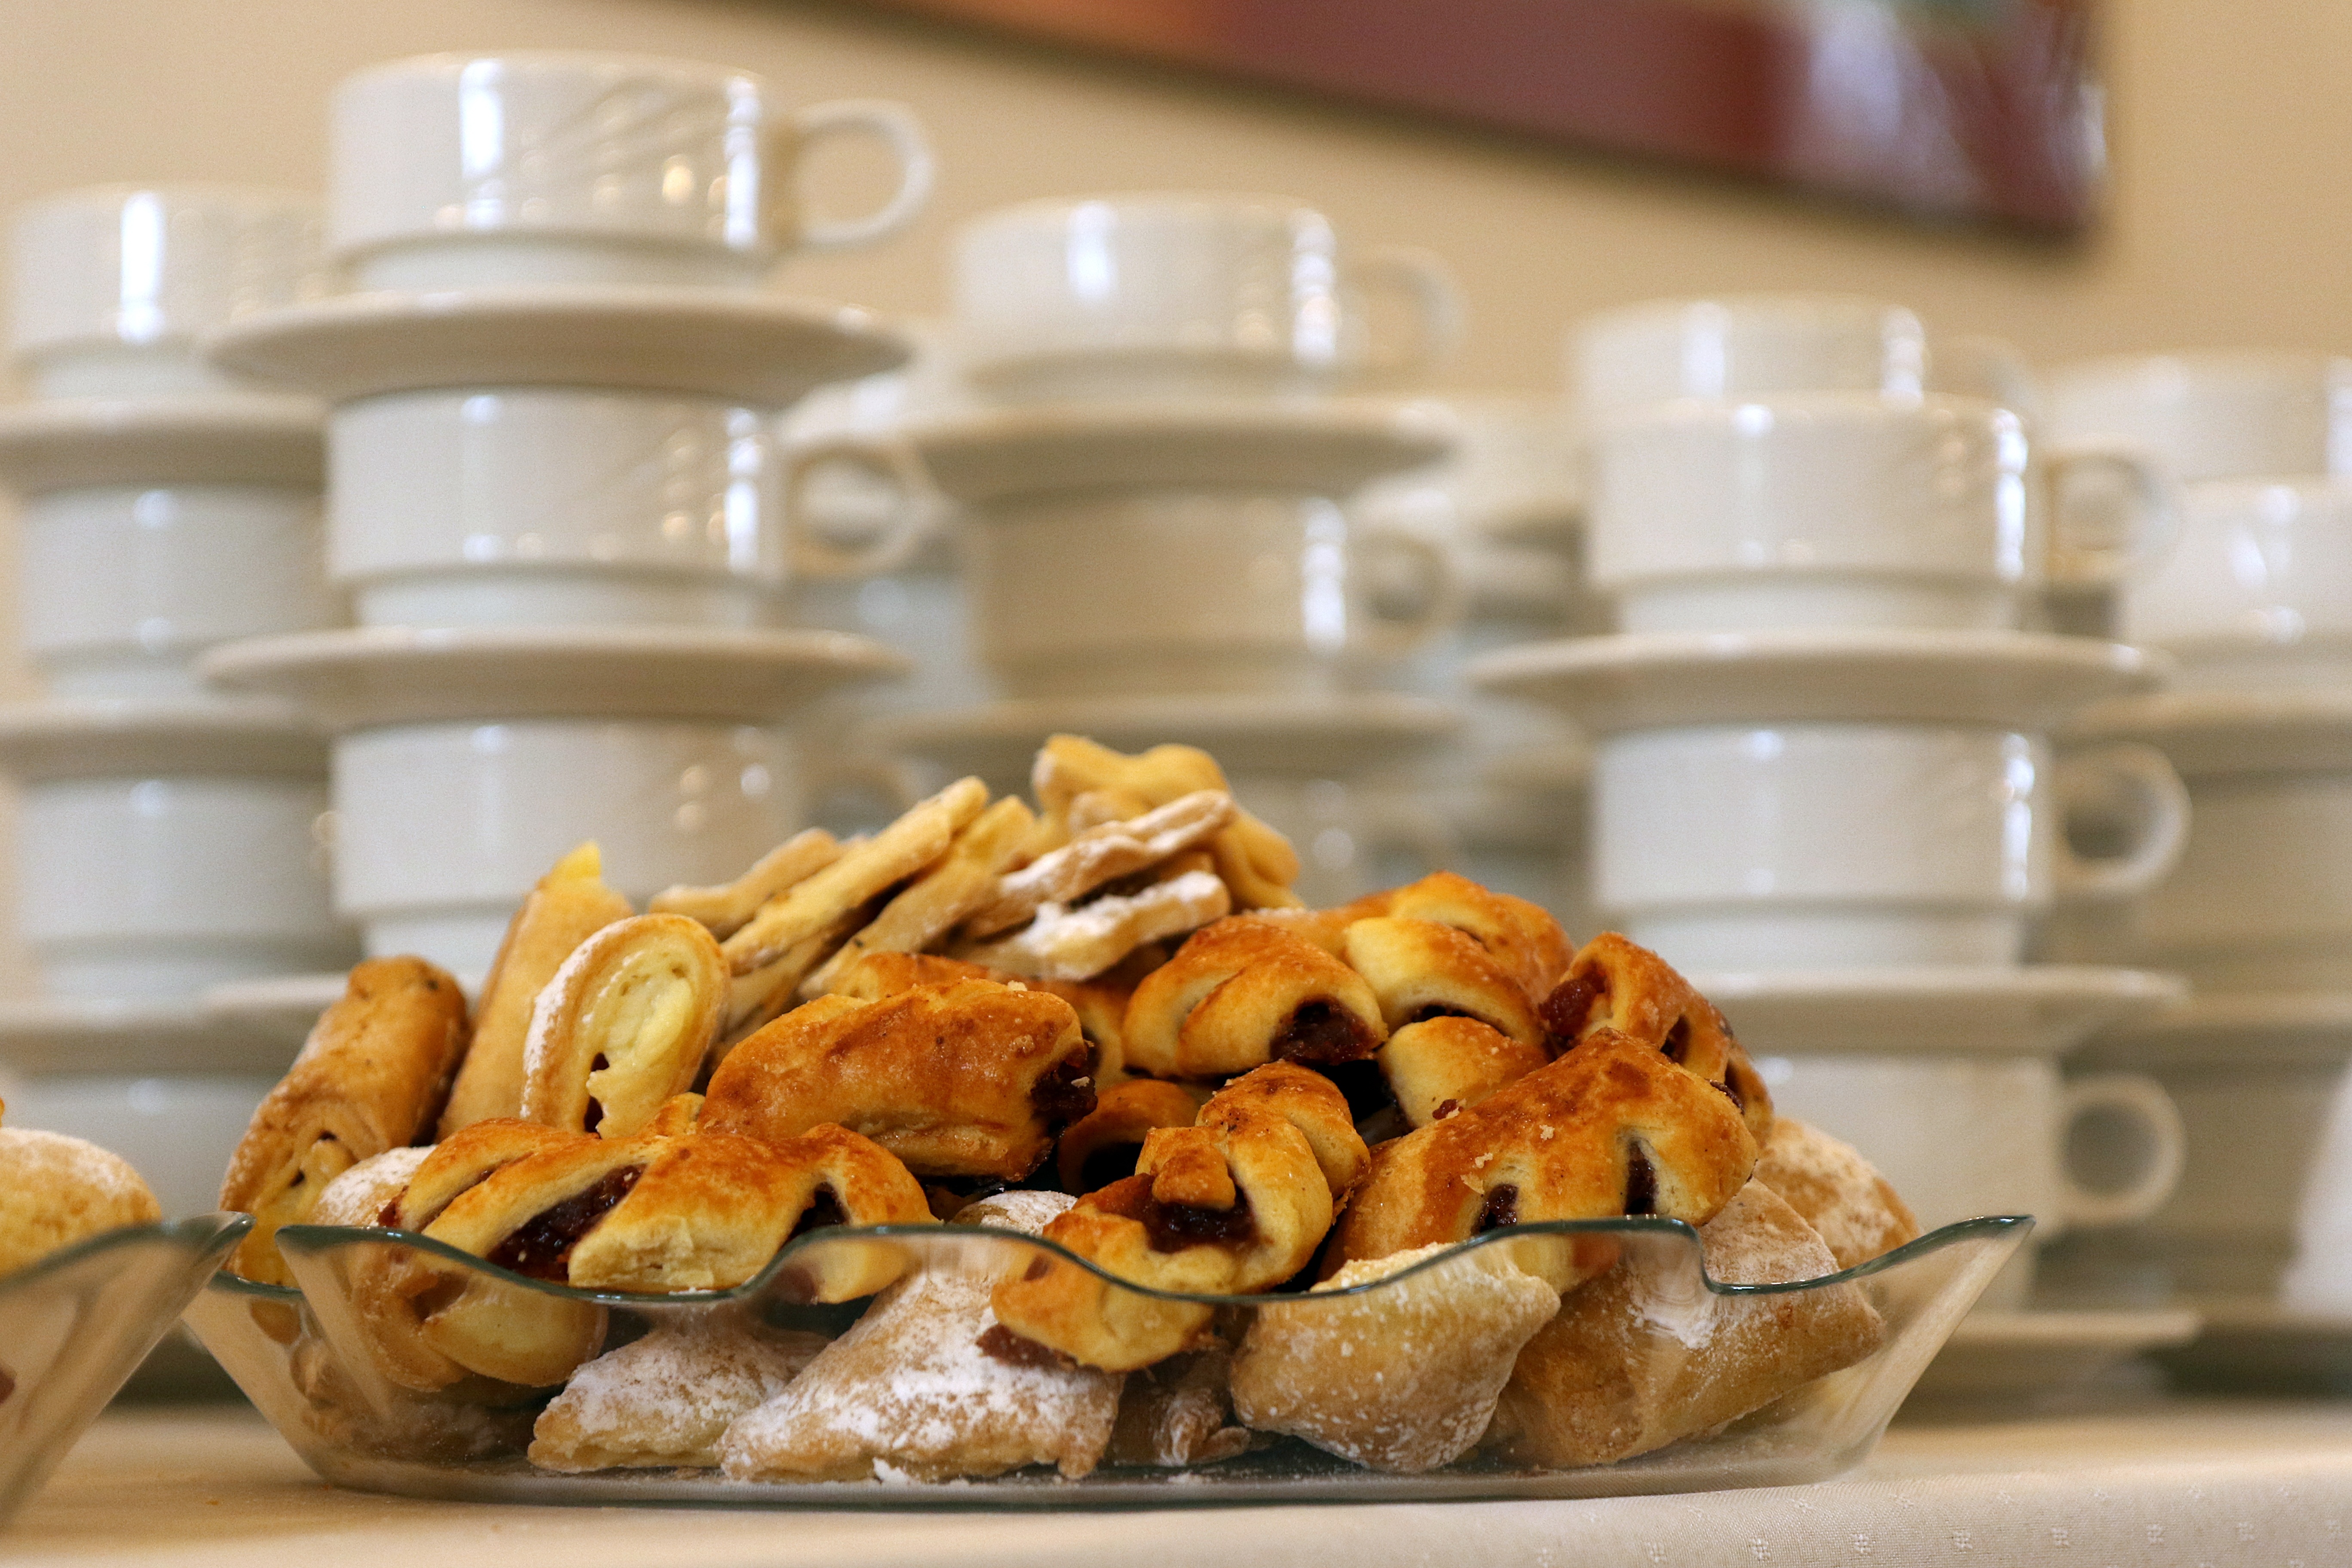
coffee, sweet, dish, meal, food, produce, breakfast, baking, cookie, dessert, cuisine, bakery, eating, sweets, tasty, treat, brunch, baked goods, cakes, flavor, the adoption of, snack food